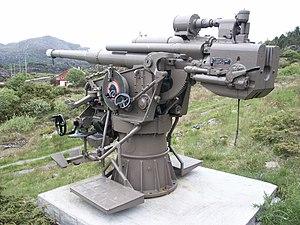
Le canon de 10,5 cm SK C/32 était un canon de marine allemand utilisé dans la Seconde Guerre mondiale. Il a été le canon de pont avant standard des U-boot de type I, de Type IX et de type X, dans une version non blindé et à faible débattement angulaire. Le SK C/32 a également été utilisé en version blindée et à grand débattement angulaire à bord de dragueurs de mines de type 35 et 43, de torpilleurs de classe Elbing, ou encore du croiseur Emden, et des vieux cuirassés Schlesien et Schleswig-Holstein.